The Frog and the Ox

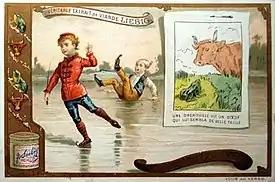
A 19th-century meat extract trade card with the first two lines of the La Fontaine's version.

The folly of trying to keep up with the Joneses is the conclusion drawn by La Fontaine's Fables from the Phaedrus version of the tale, applying it to the artistocratic times in which La Fontaine lived ("The frog that wished to be as big as the ox", Fables I.3):